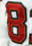
Number: 8